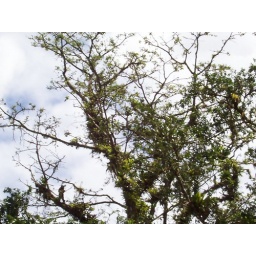
monkeys in tree